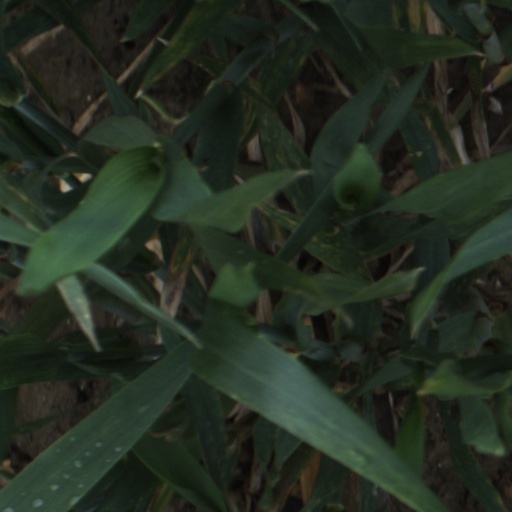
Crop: wheat